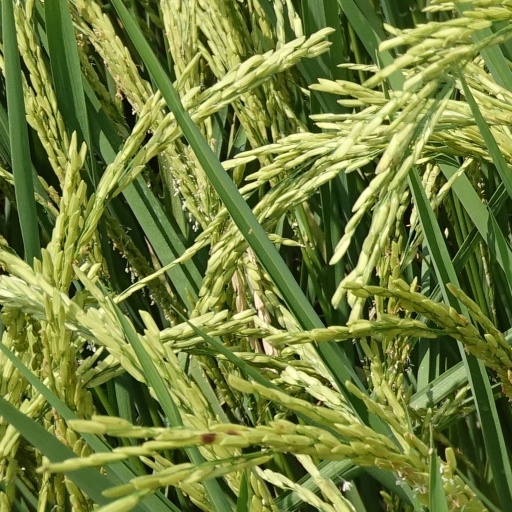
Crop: rice